Institute for Advanced Studies in Basic Sciences

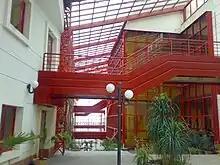
Department of Physics

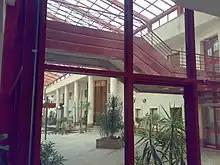
Department of Physics

Established in 1994, The Department of Mathematics offers M.Sc. and PhD programs. The active research groups of the Department are in the fields of Algebra, Analysis, Geometry, Graph theory, Computer Science and Financial Mathematics.